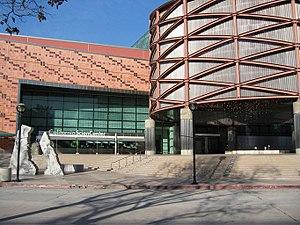
Le California Science Center est un musée scientifique fondé en 1951 et situé dans Exposition Park, à Los Angeles. Il est financé par des fonds publics et privés.